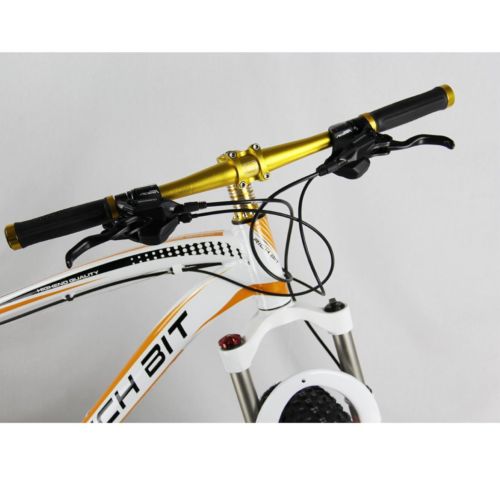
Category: bicycle